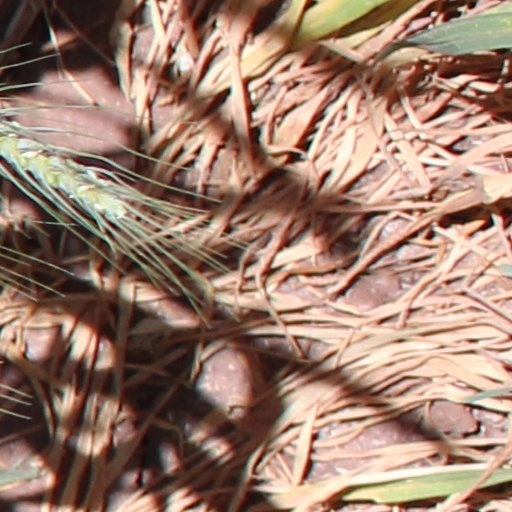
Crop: wheat